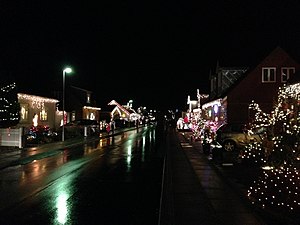
Hinnerup / Galleri
Julebelysning d. 22. december 2013.
Hinnerup er en stationsby i Østjylland med 7.853 indbyggere, der er det administrative centrum i Favrskov Kommune i Region Midtjylland. Byen er beliggende 12 km nordvest for Aarhus C og fungerer i praksis som en forstad til denne. Hinnerup er stort set vokset sammen med Søften i syd og de to byområder har tilsammen 10.438 indbyggere i 2017. En del beboere pendler ind til domkirkebyen.